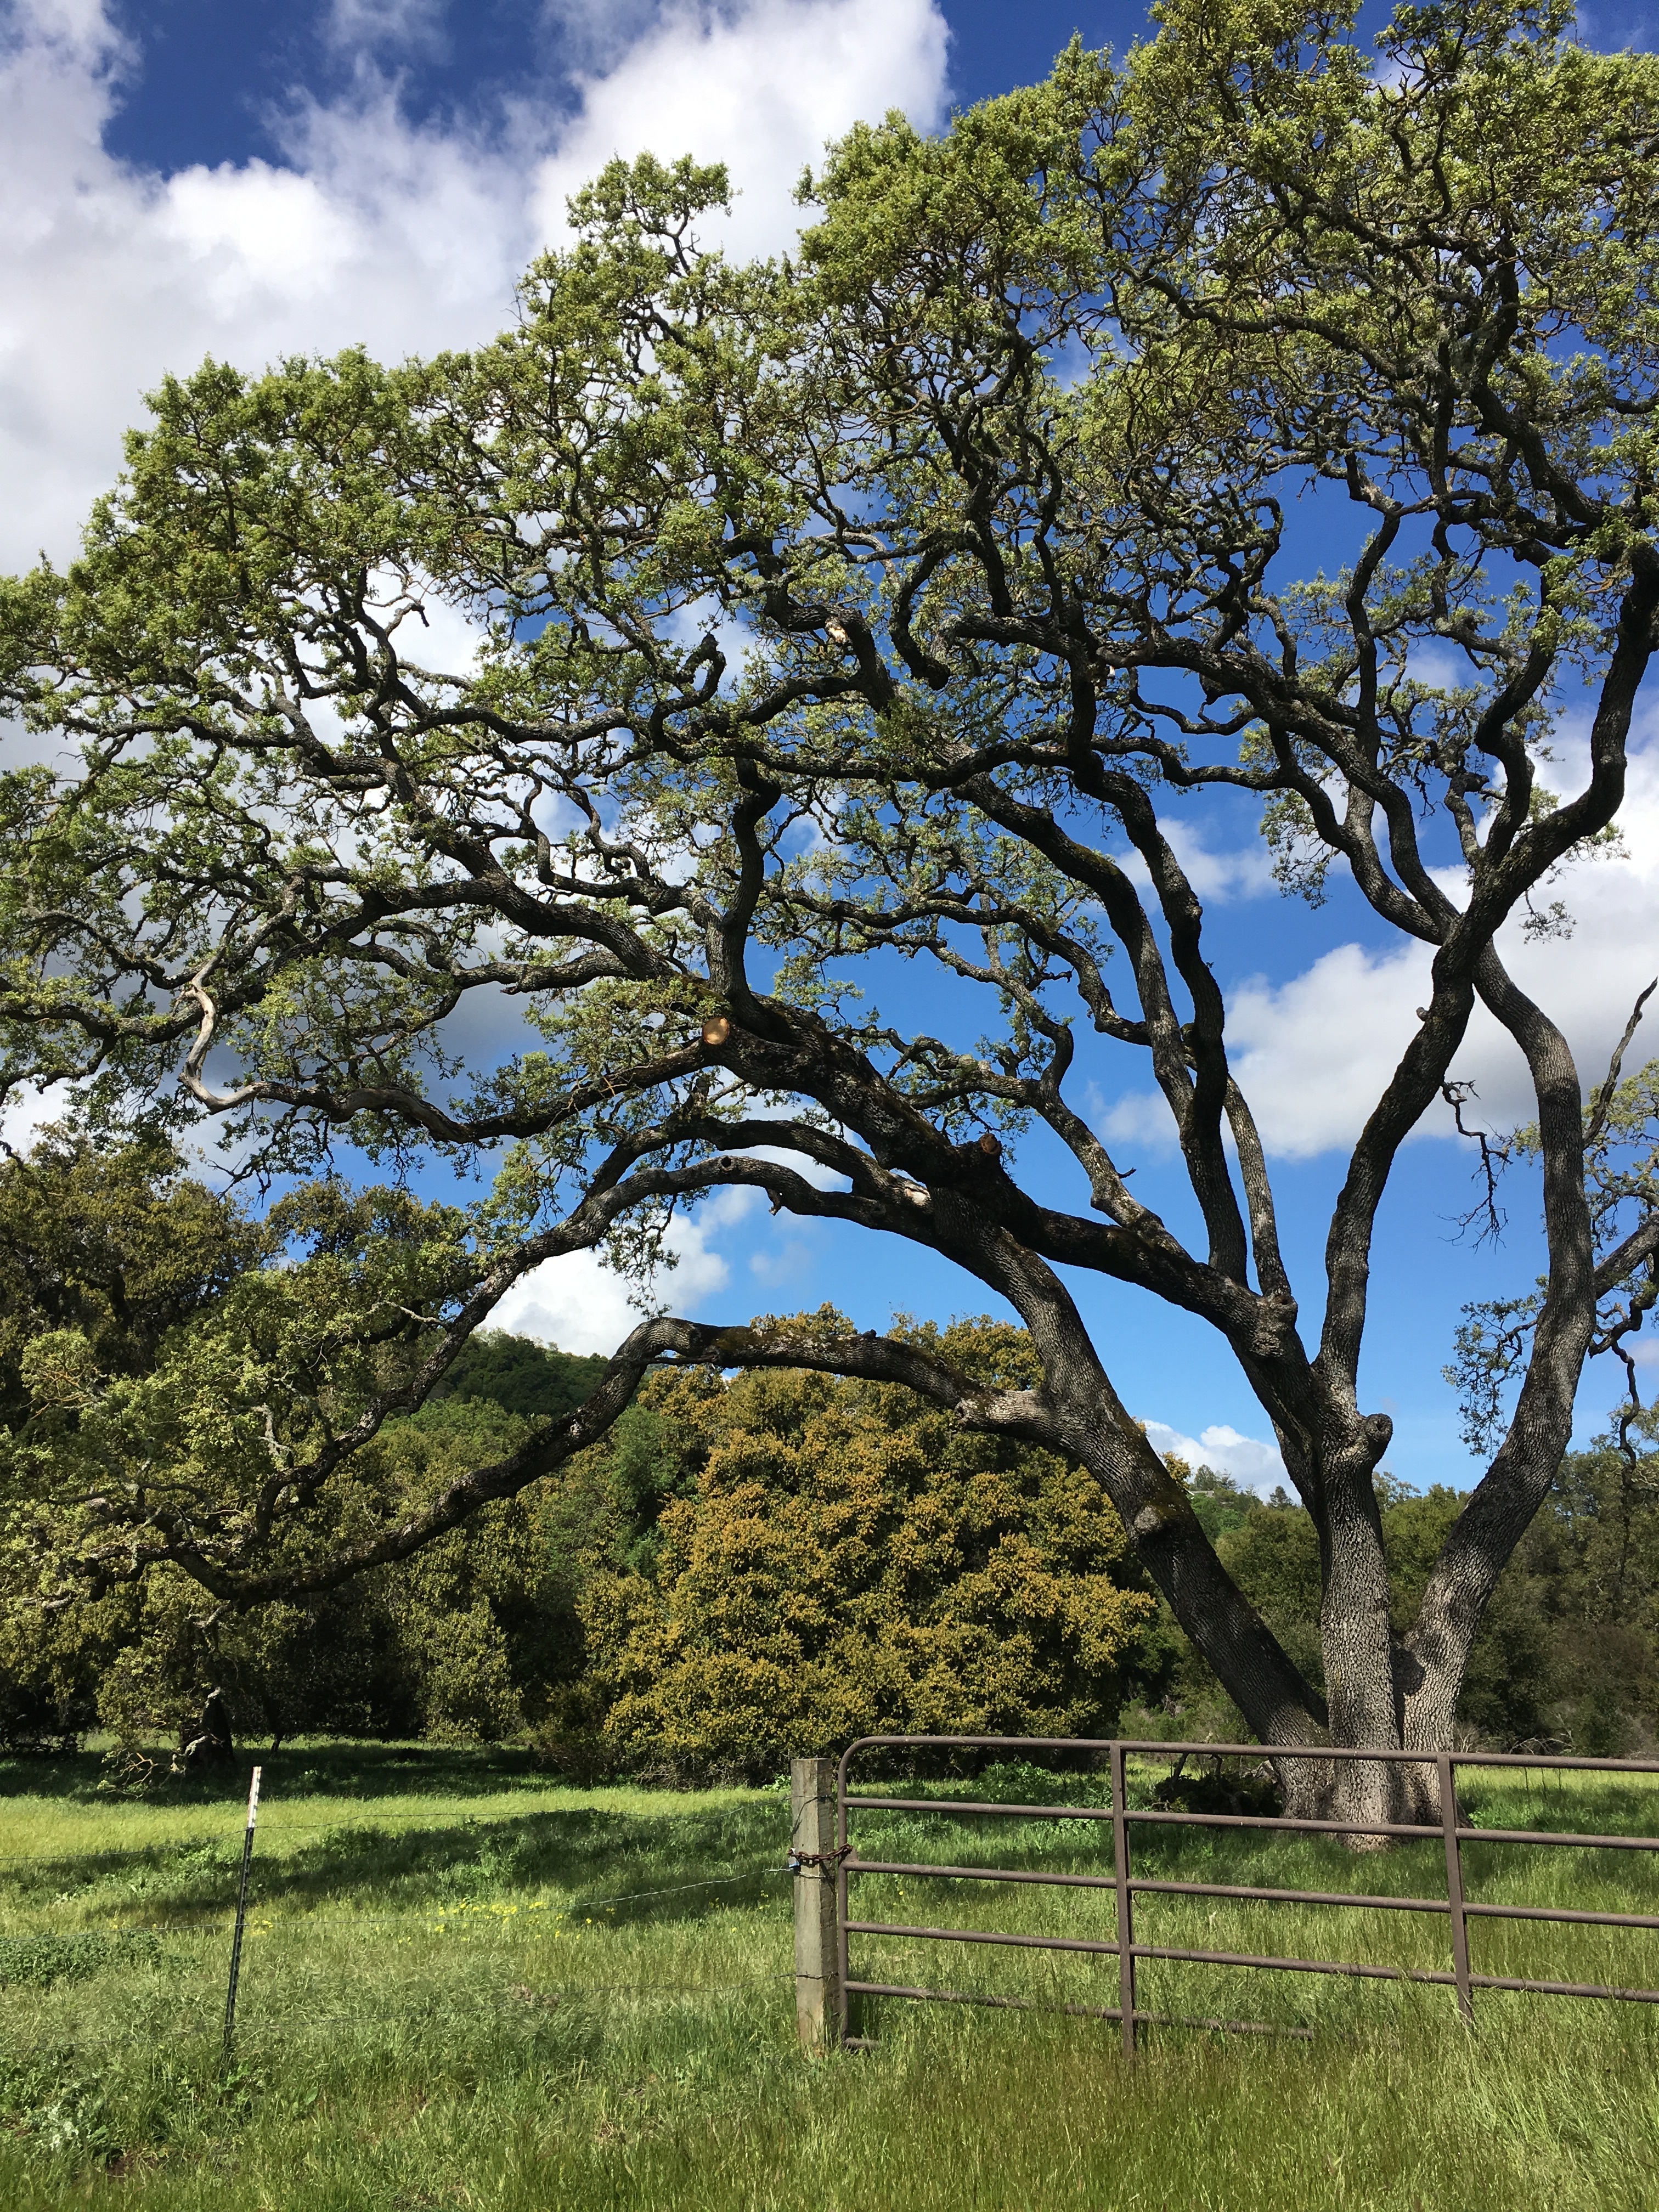
landscape, tree, nature, grass, branch, plant, sky, meadow, leaf, hill, flower, green, park, botany, garden, flora, shrub, woodland, rural area, woody plant